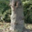
Label: possum